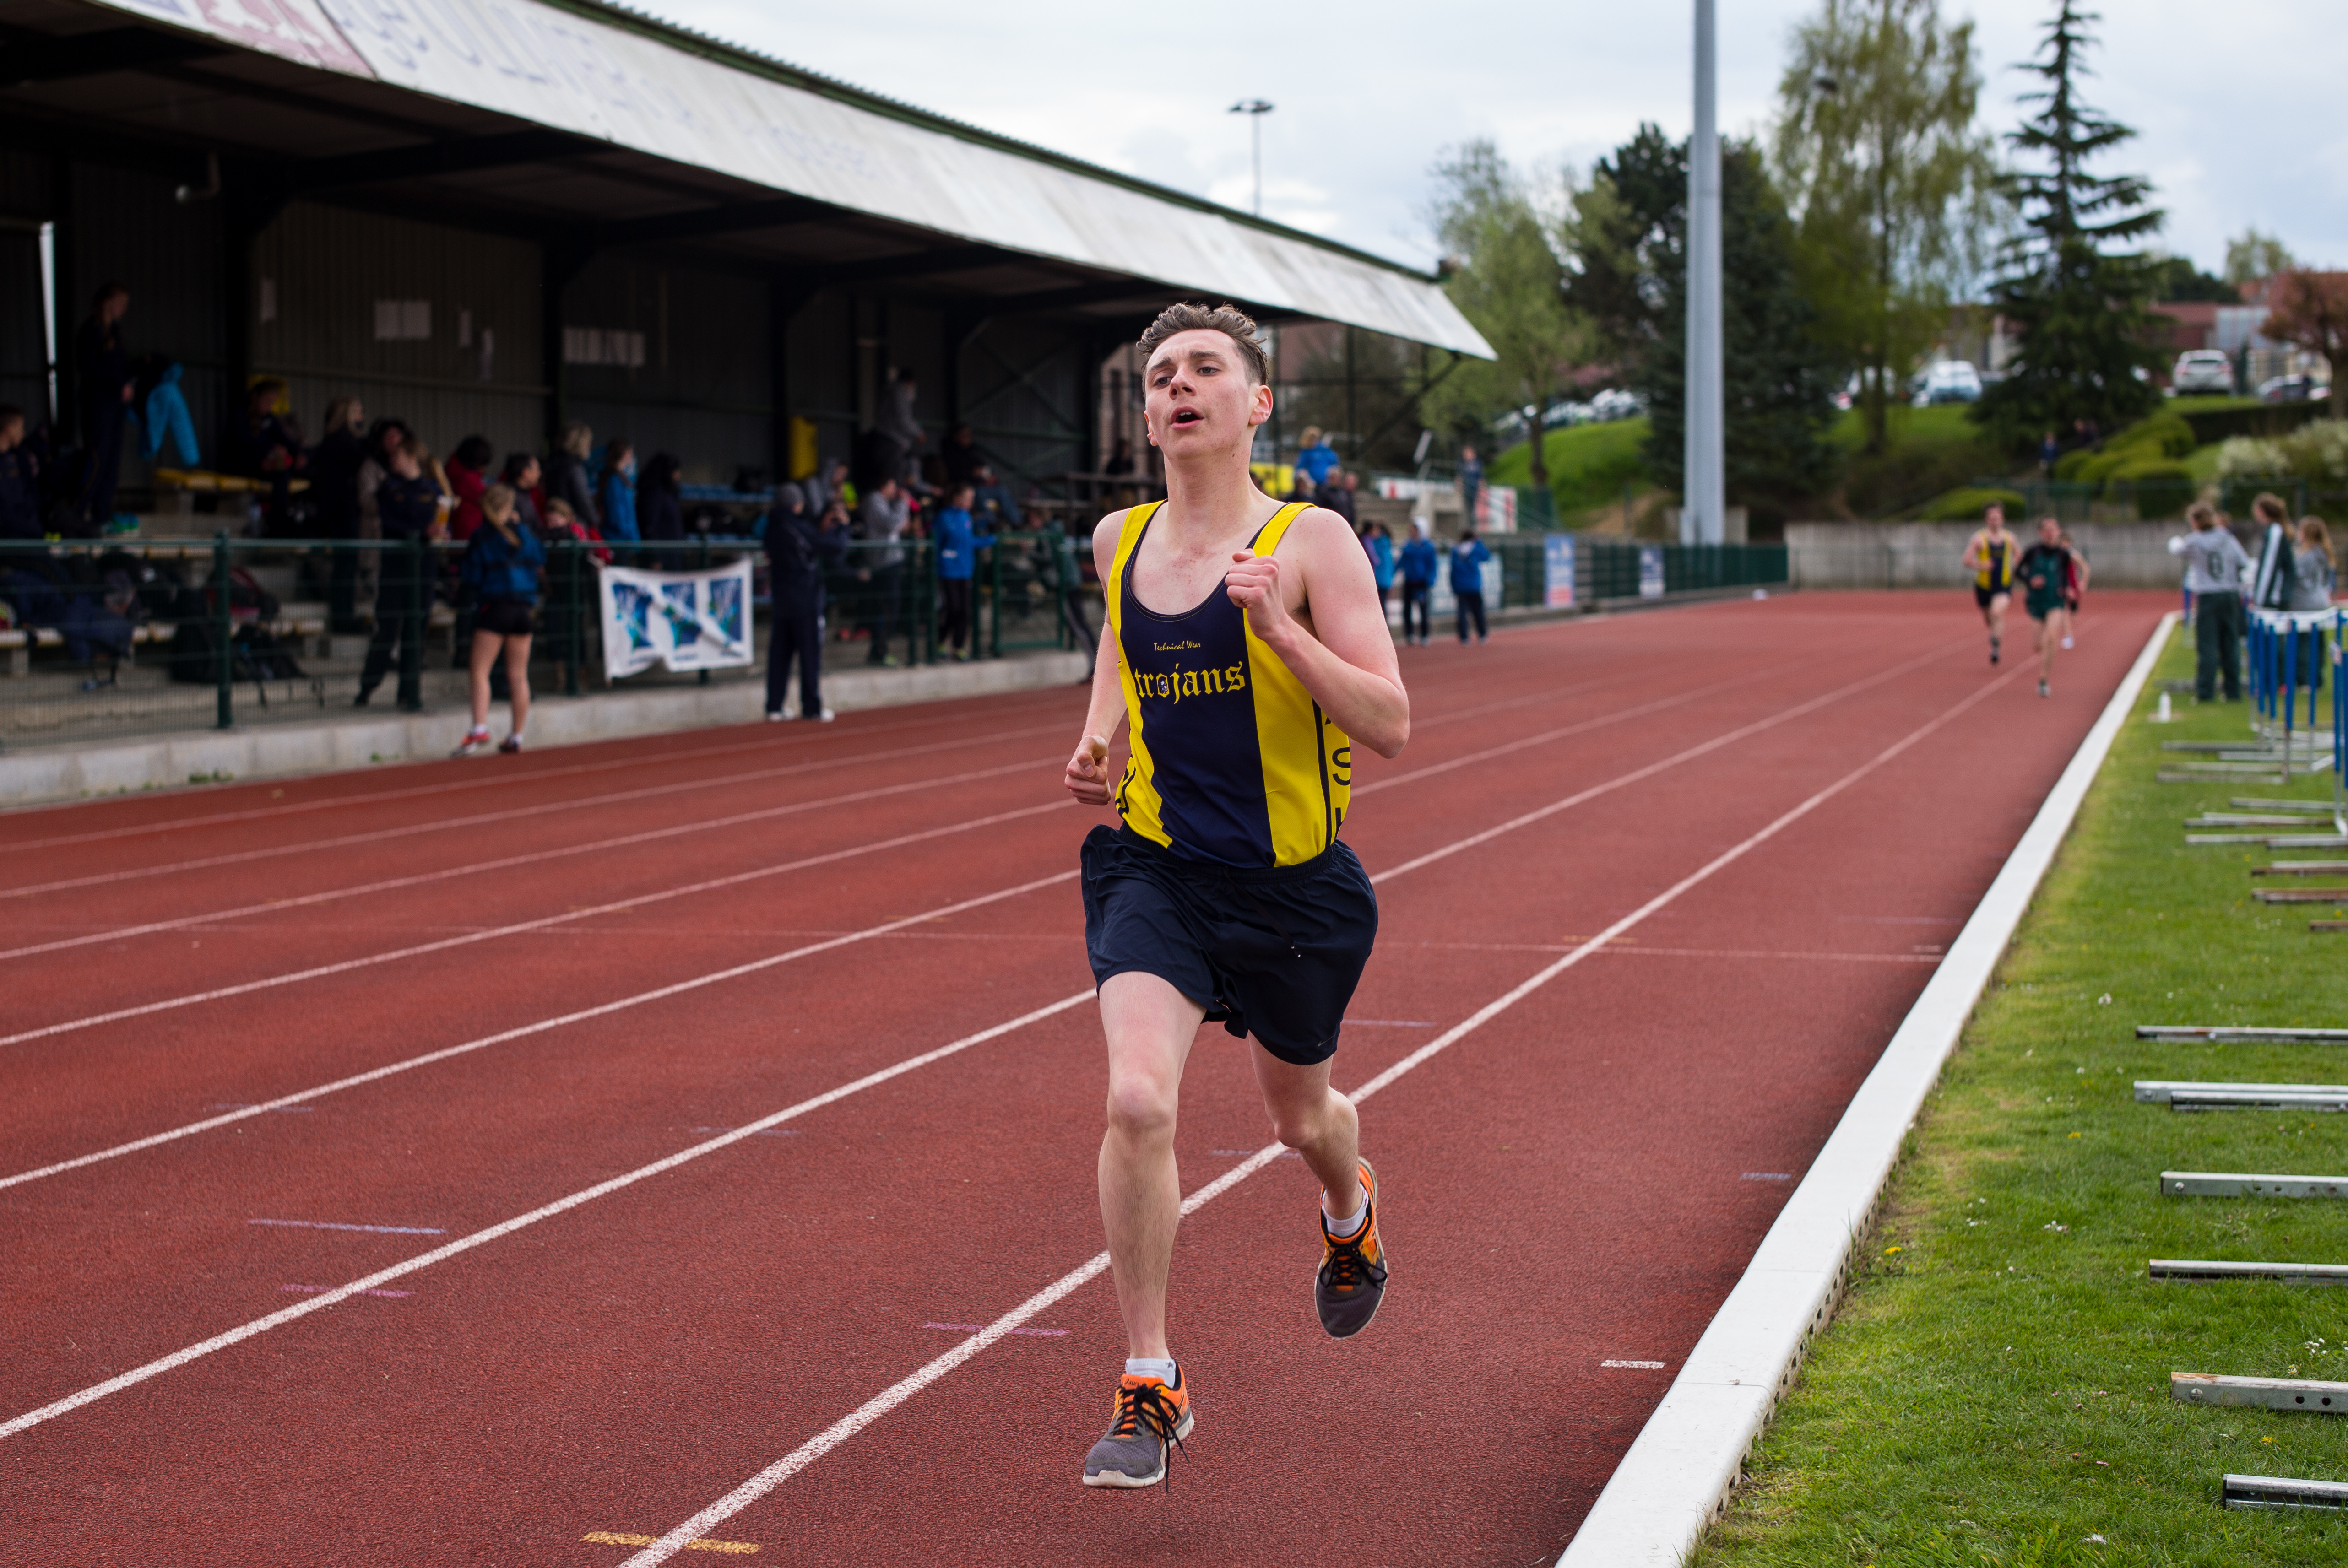
track, sport, field, running, run, spring, high, runner, ash, belgium, 2016, race, competition, hague, international, girls, brussels, m, american, team, sports, boys, 50, school, st, runners, johns, leica, 240, summilux, athlete, athletics, athletes, meet, waterloo, sprint, endurance sports, duathlon, track and field athletics, middle distance running, 800 metres